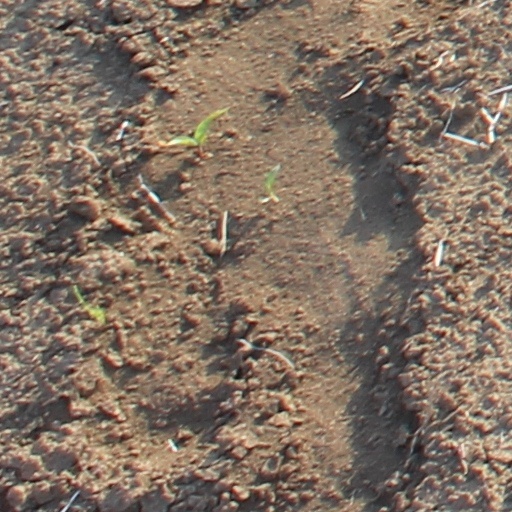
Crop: wheat